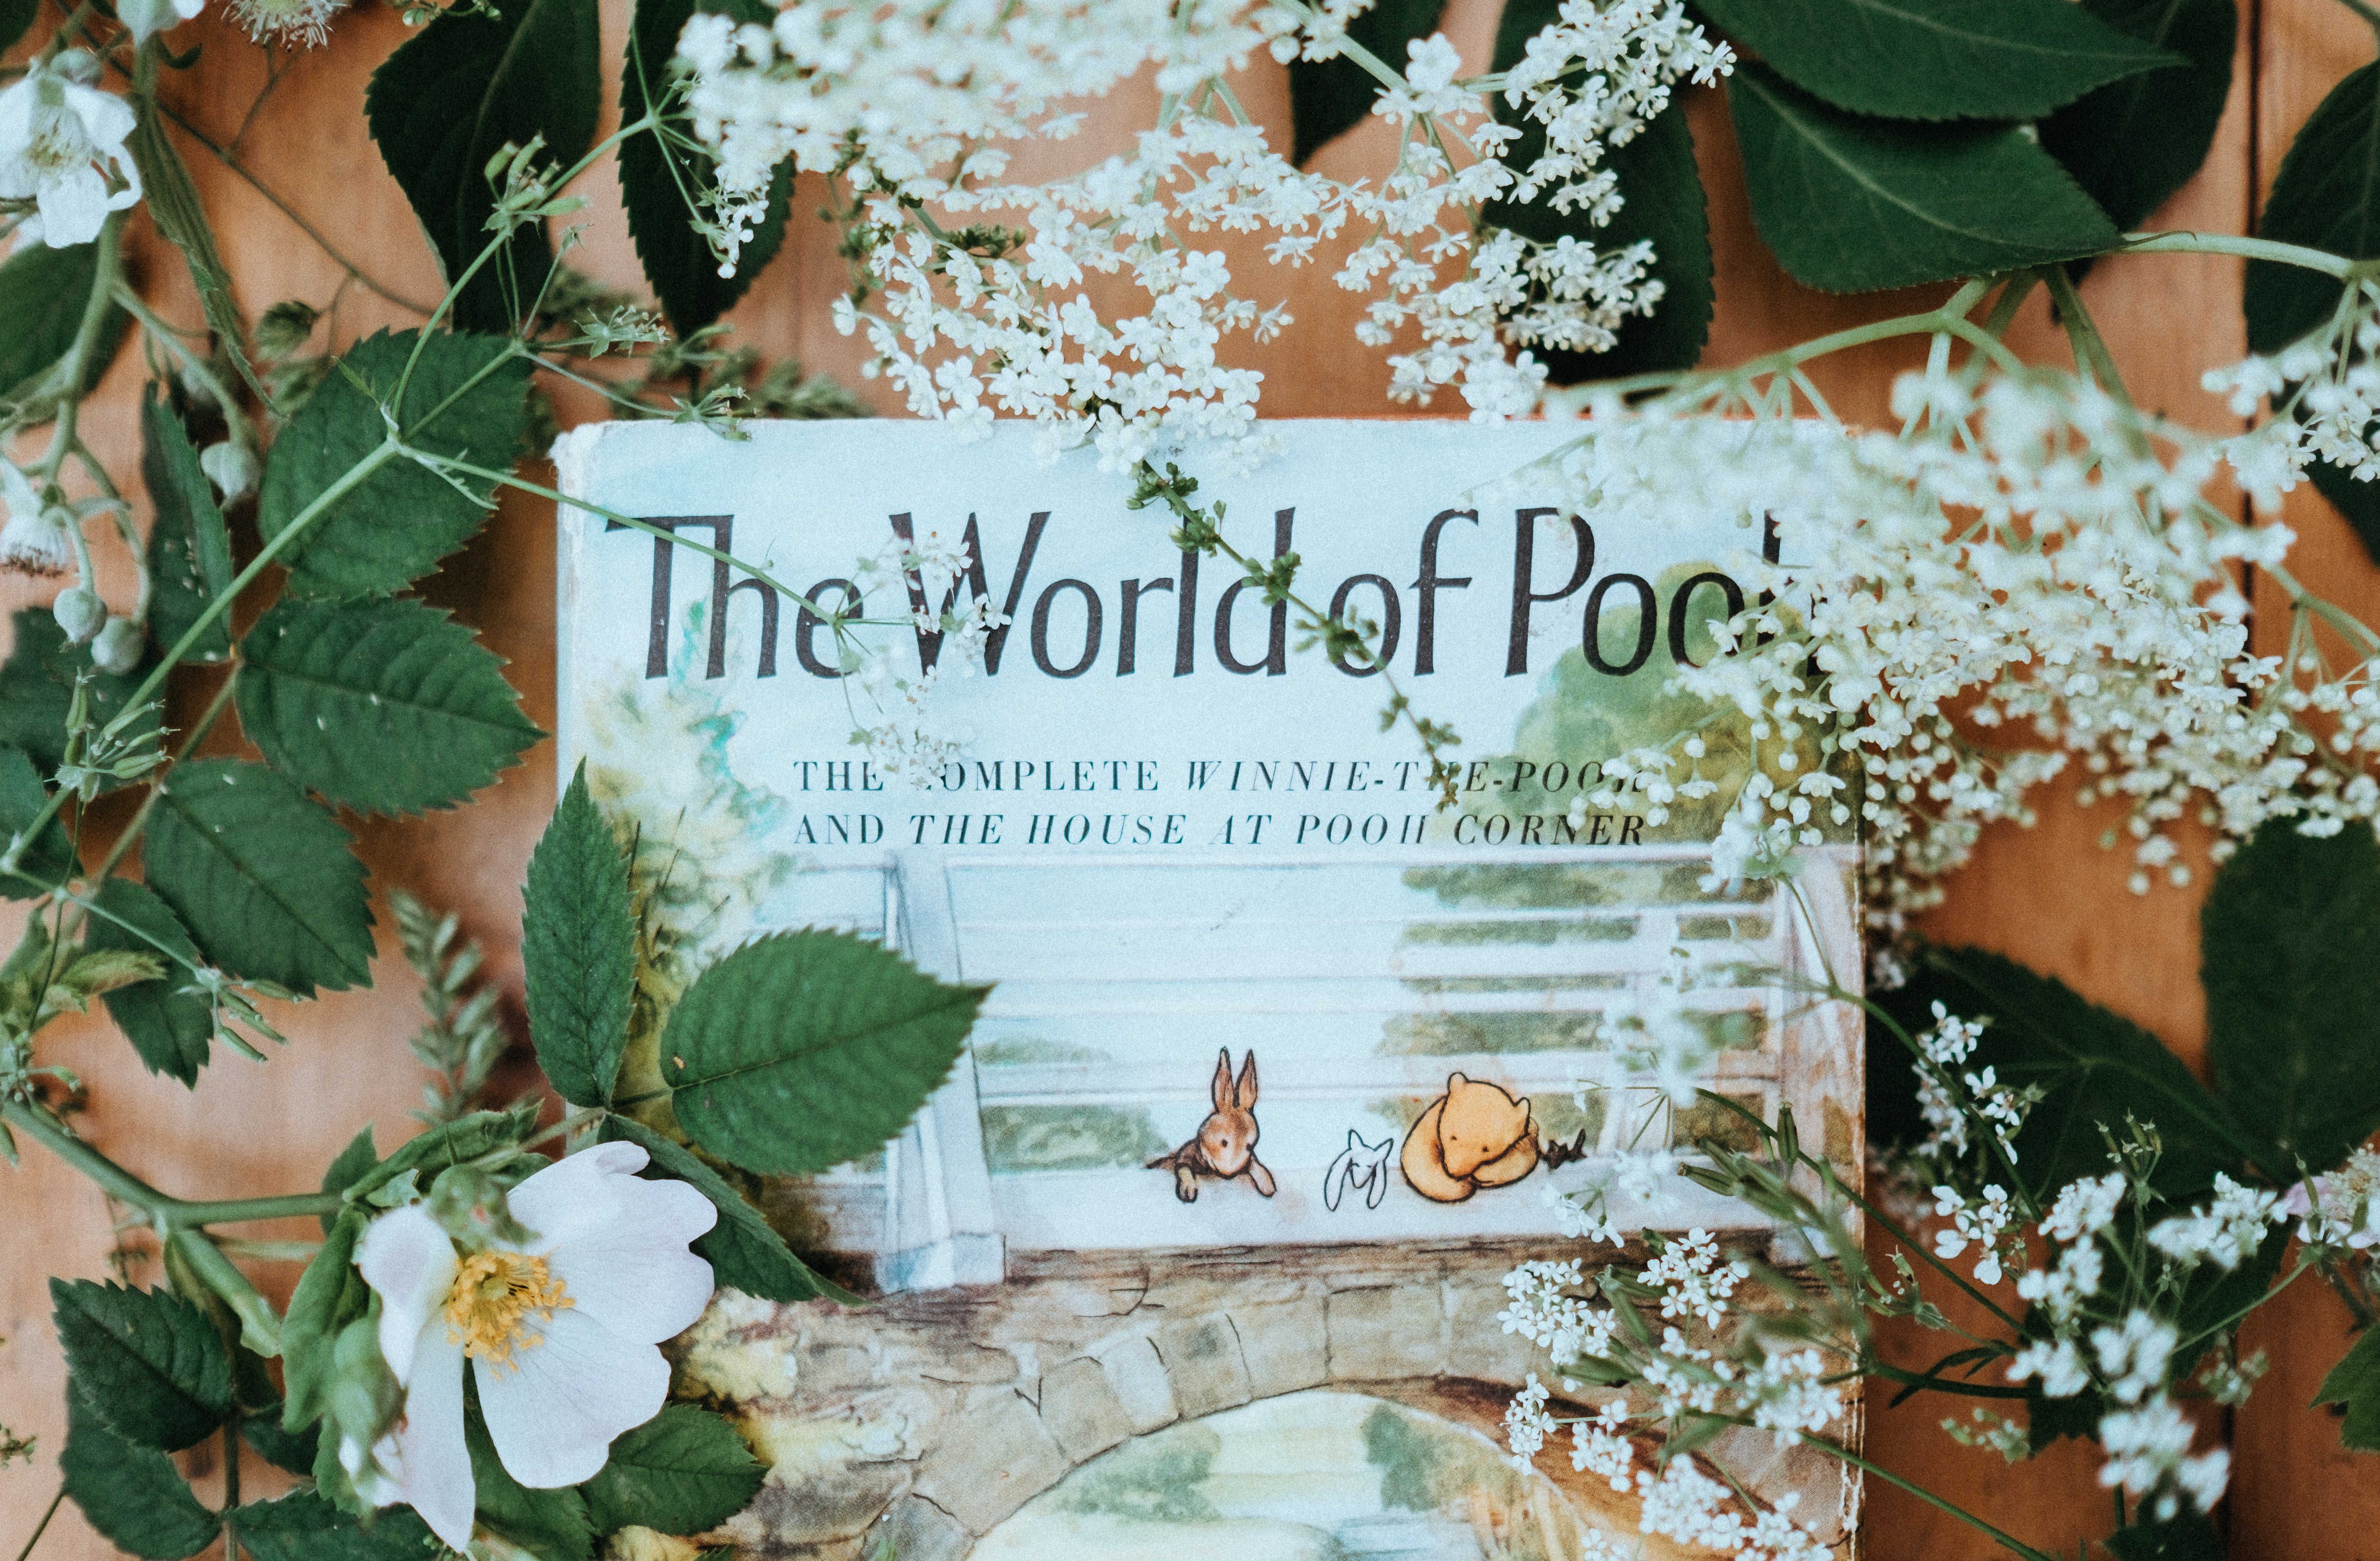
flower, flora, floristry, floral design, flower arranging